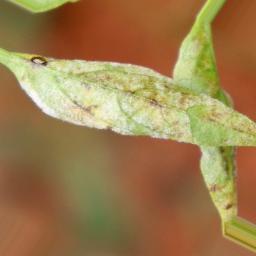
Label: powdery mildew